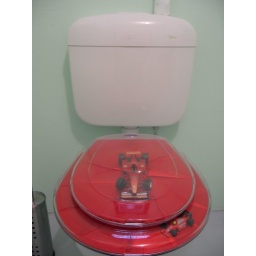
look closely! these are actual model cars sitting on red cloth under transparent plastic.